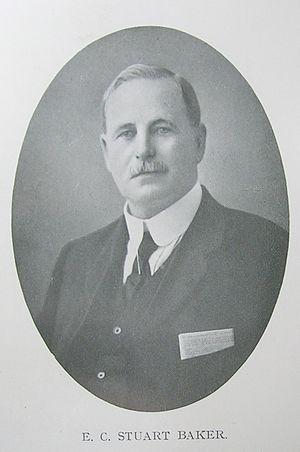
Edward Charles Stuart Baker est un ornithologue britannique, né en 1864 et mort le 16 avril 1944.